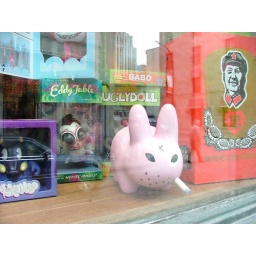
Yes, that's a pink pig with a cigarette in it's mouth. Freakin' creepy.